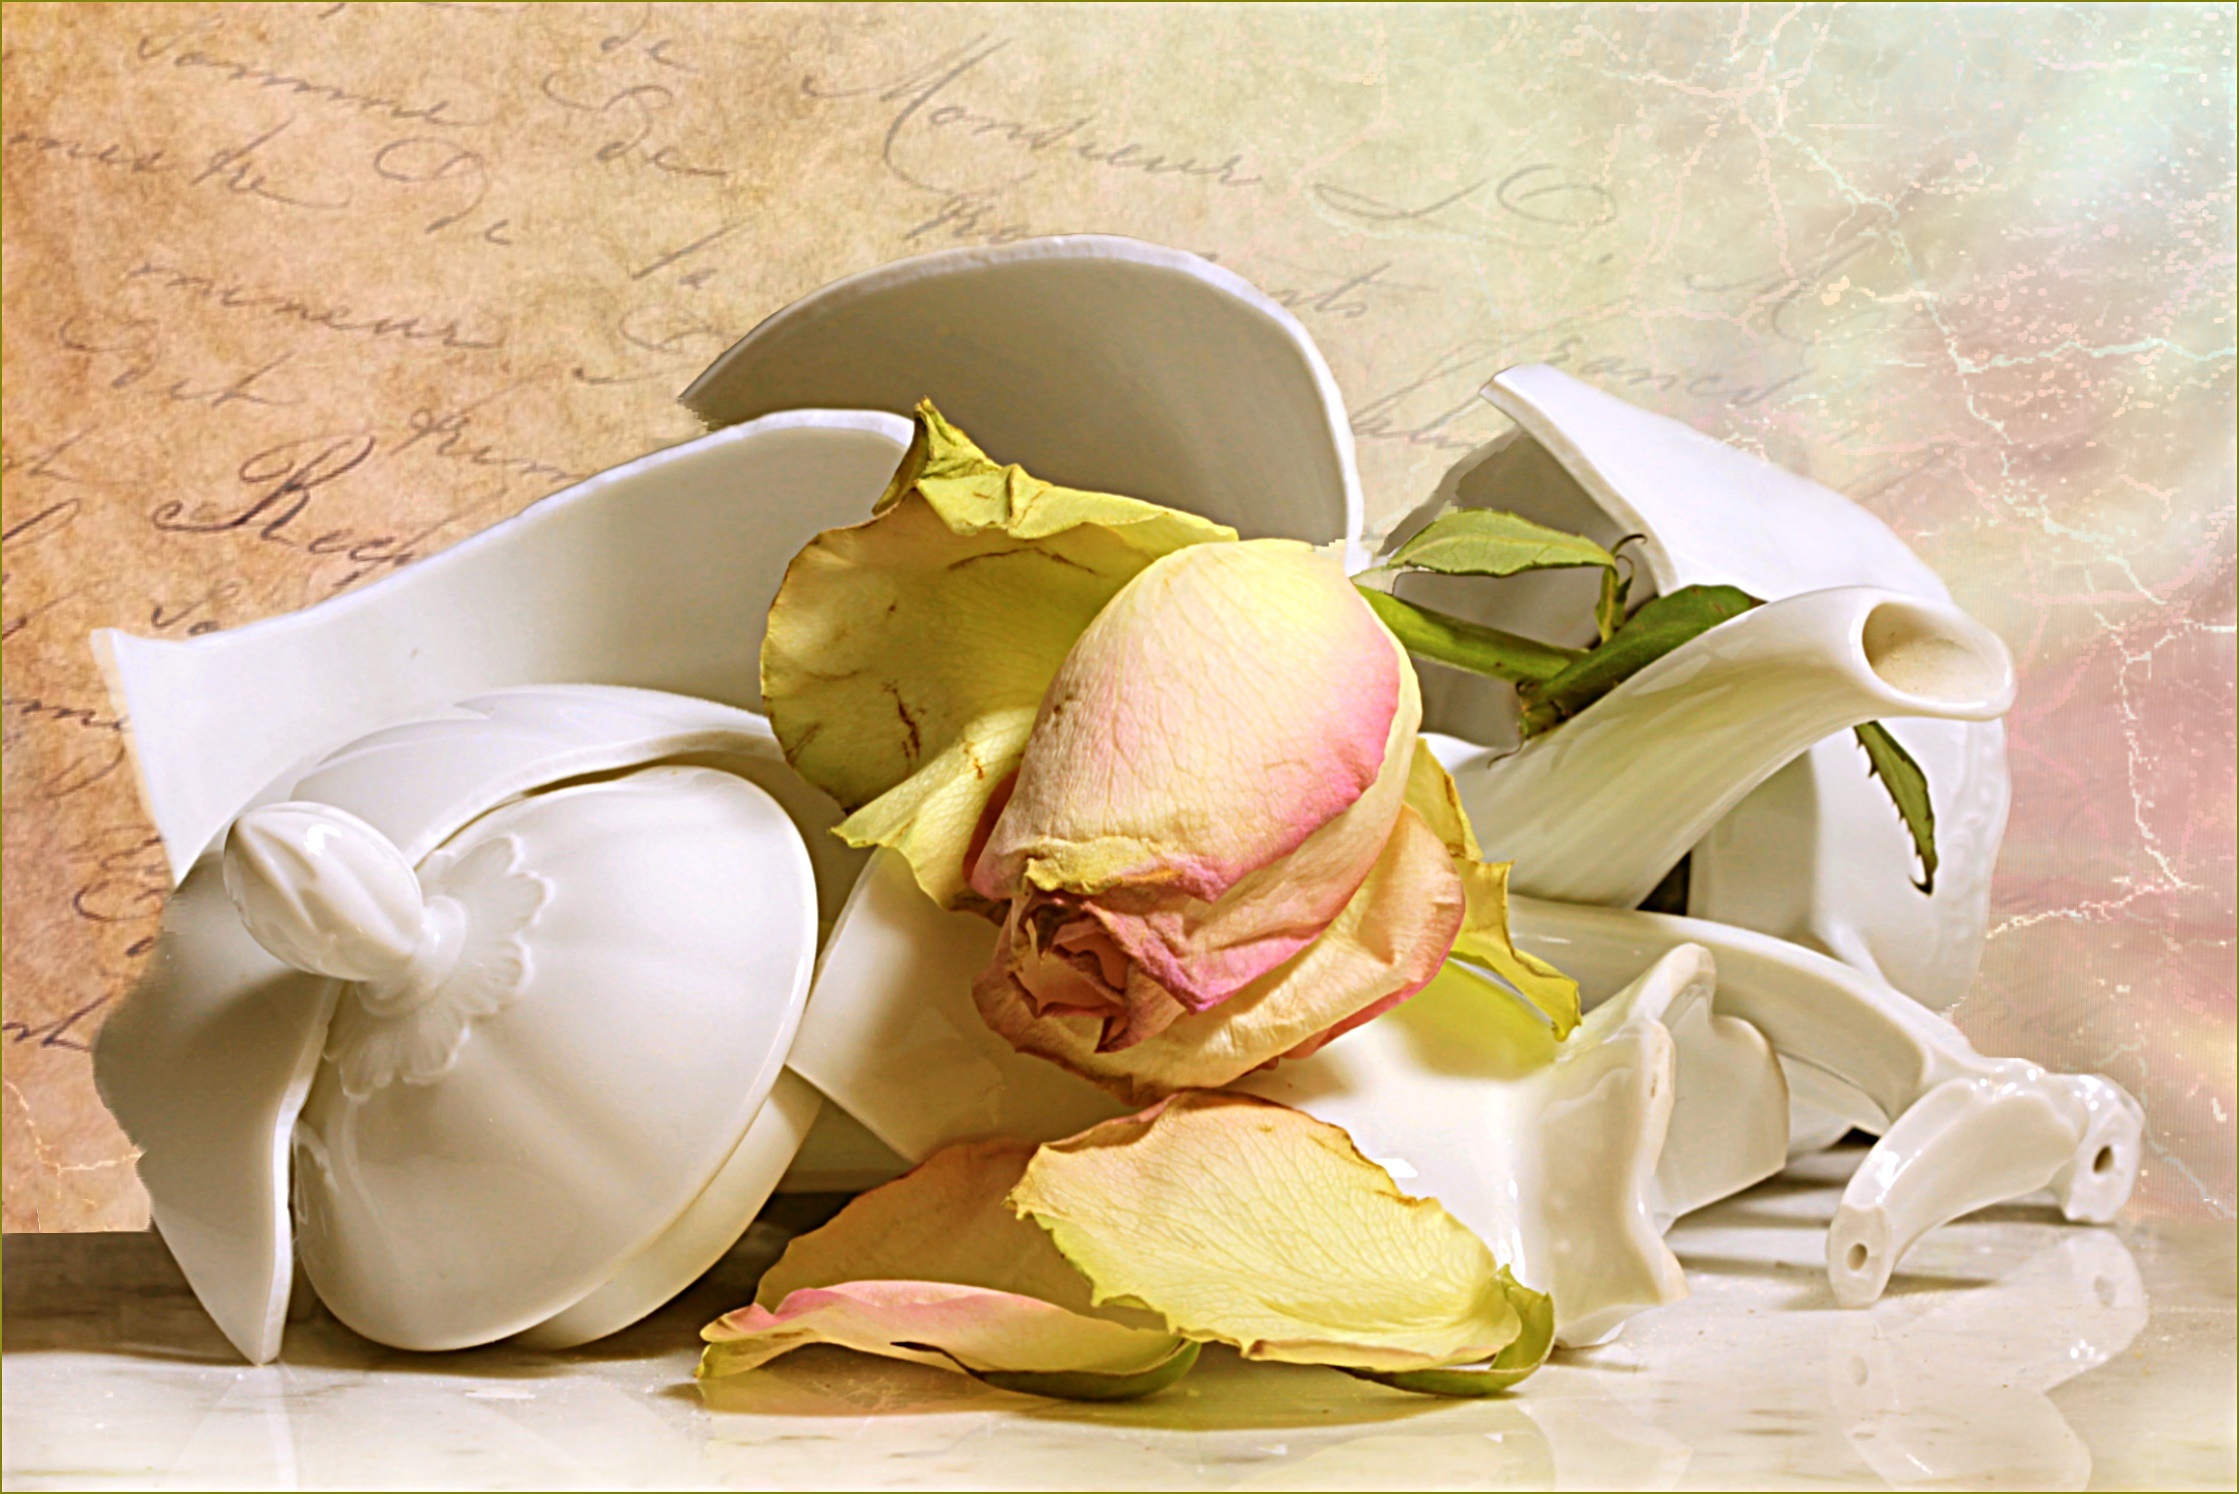
plant, flower, petal, food, produce, still life, transient, flowering plant, pink white, flower bouquet, land plant, jug broken, withered rose